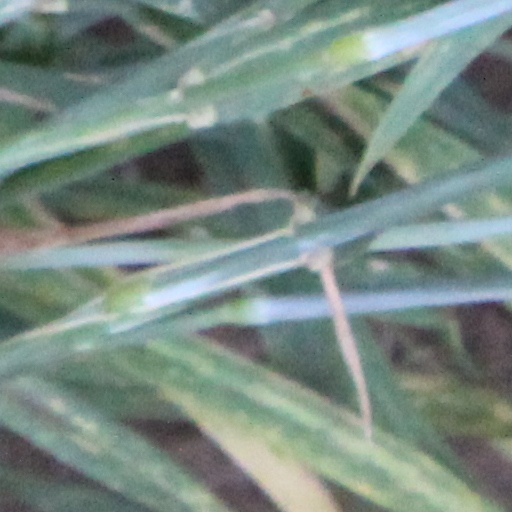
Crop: wheat